2007 Moscow Victory Day Parade

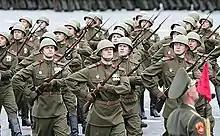
Historical troops during the parade

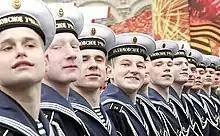
Naval cadets standing at attention.

Note: Those indicated in bold indicate first parade appearance, those indicated with "italic" indicate double or multiple parade appearances.